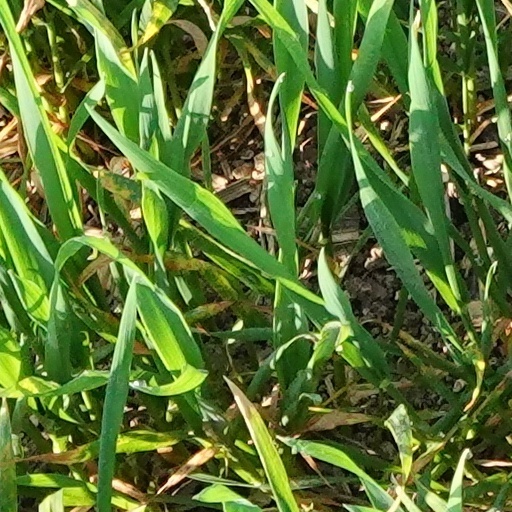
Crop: wheat